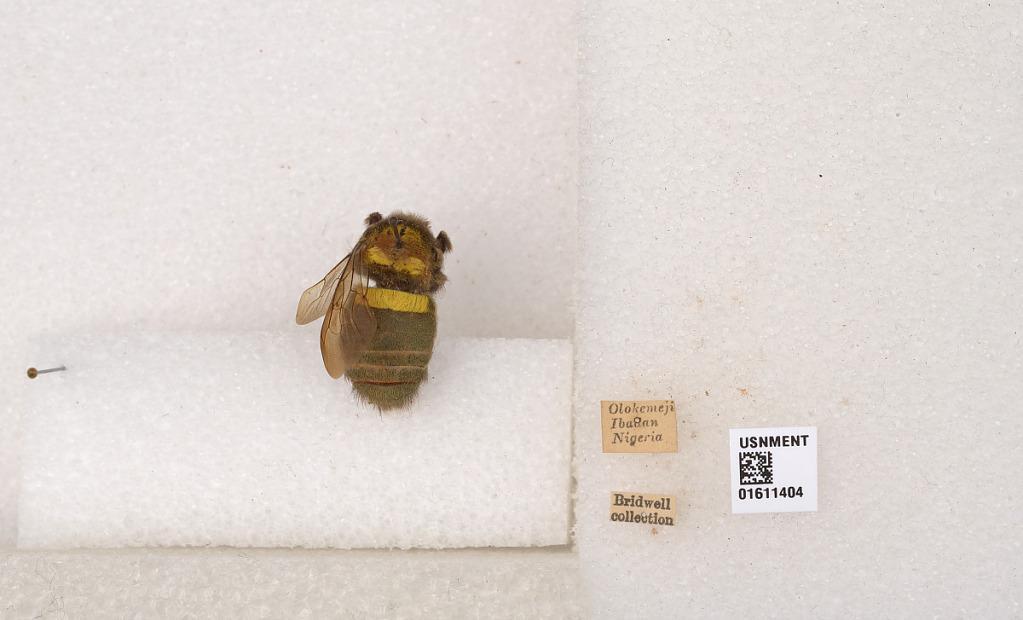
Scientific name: Xylocopa (Koptortosoma) scioensis Gribodo
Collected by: J. Morrison
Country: Nigeria
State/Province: Oyo
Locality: Olokemeji, Ibadan